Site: brandenburg
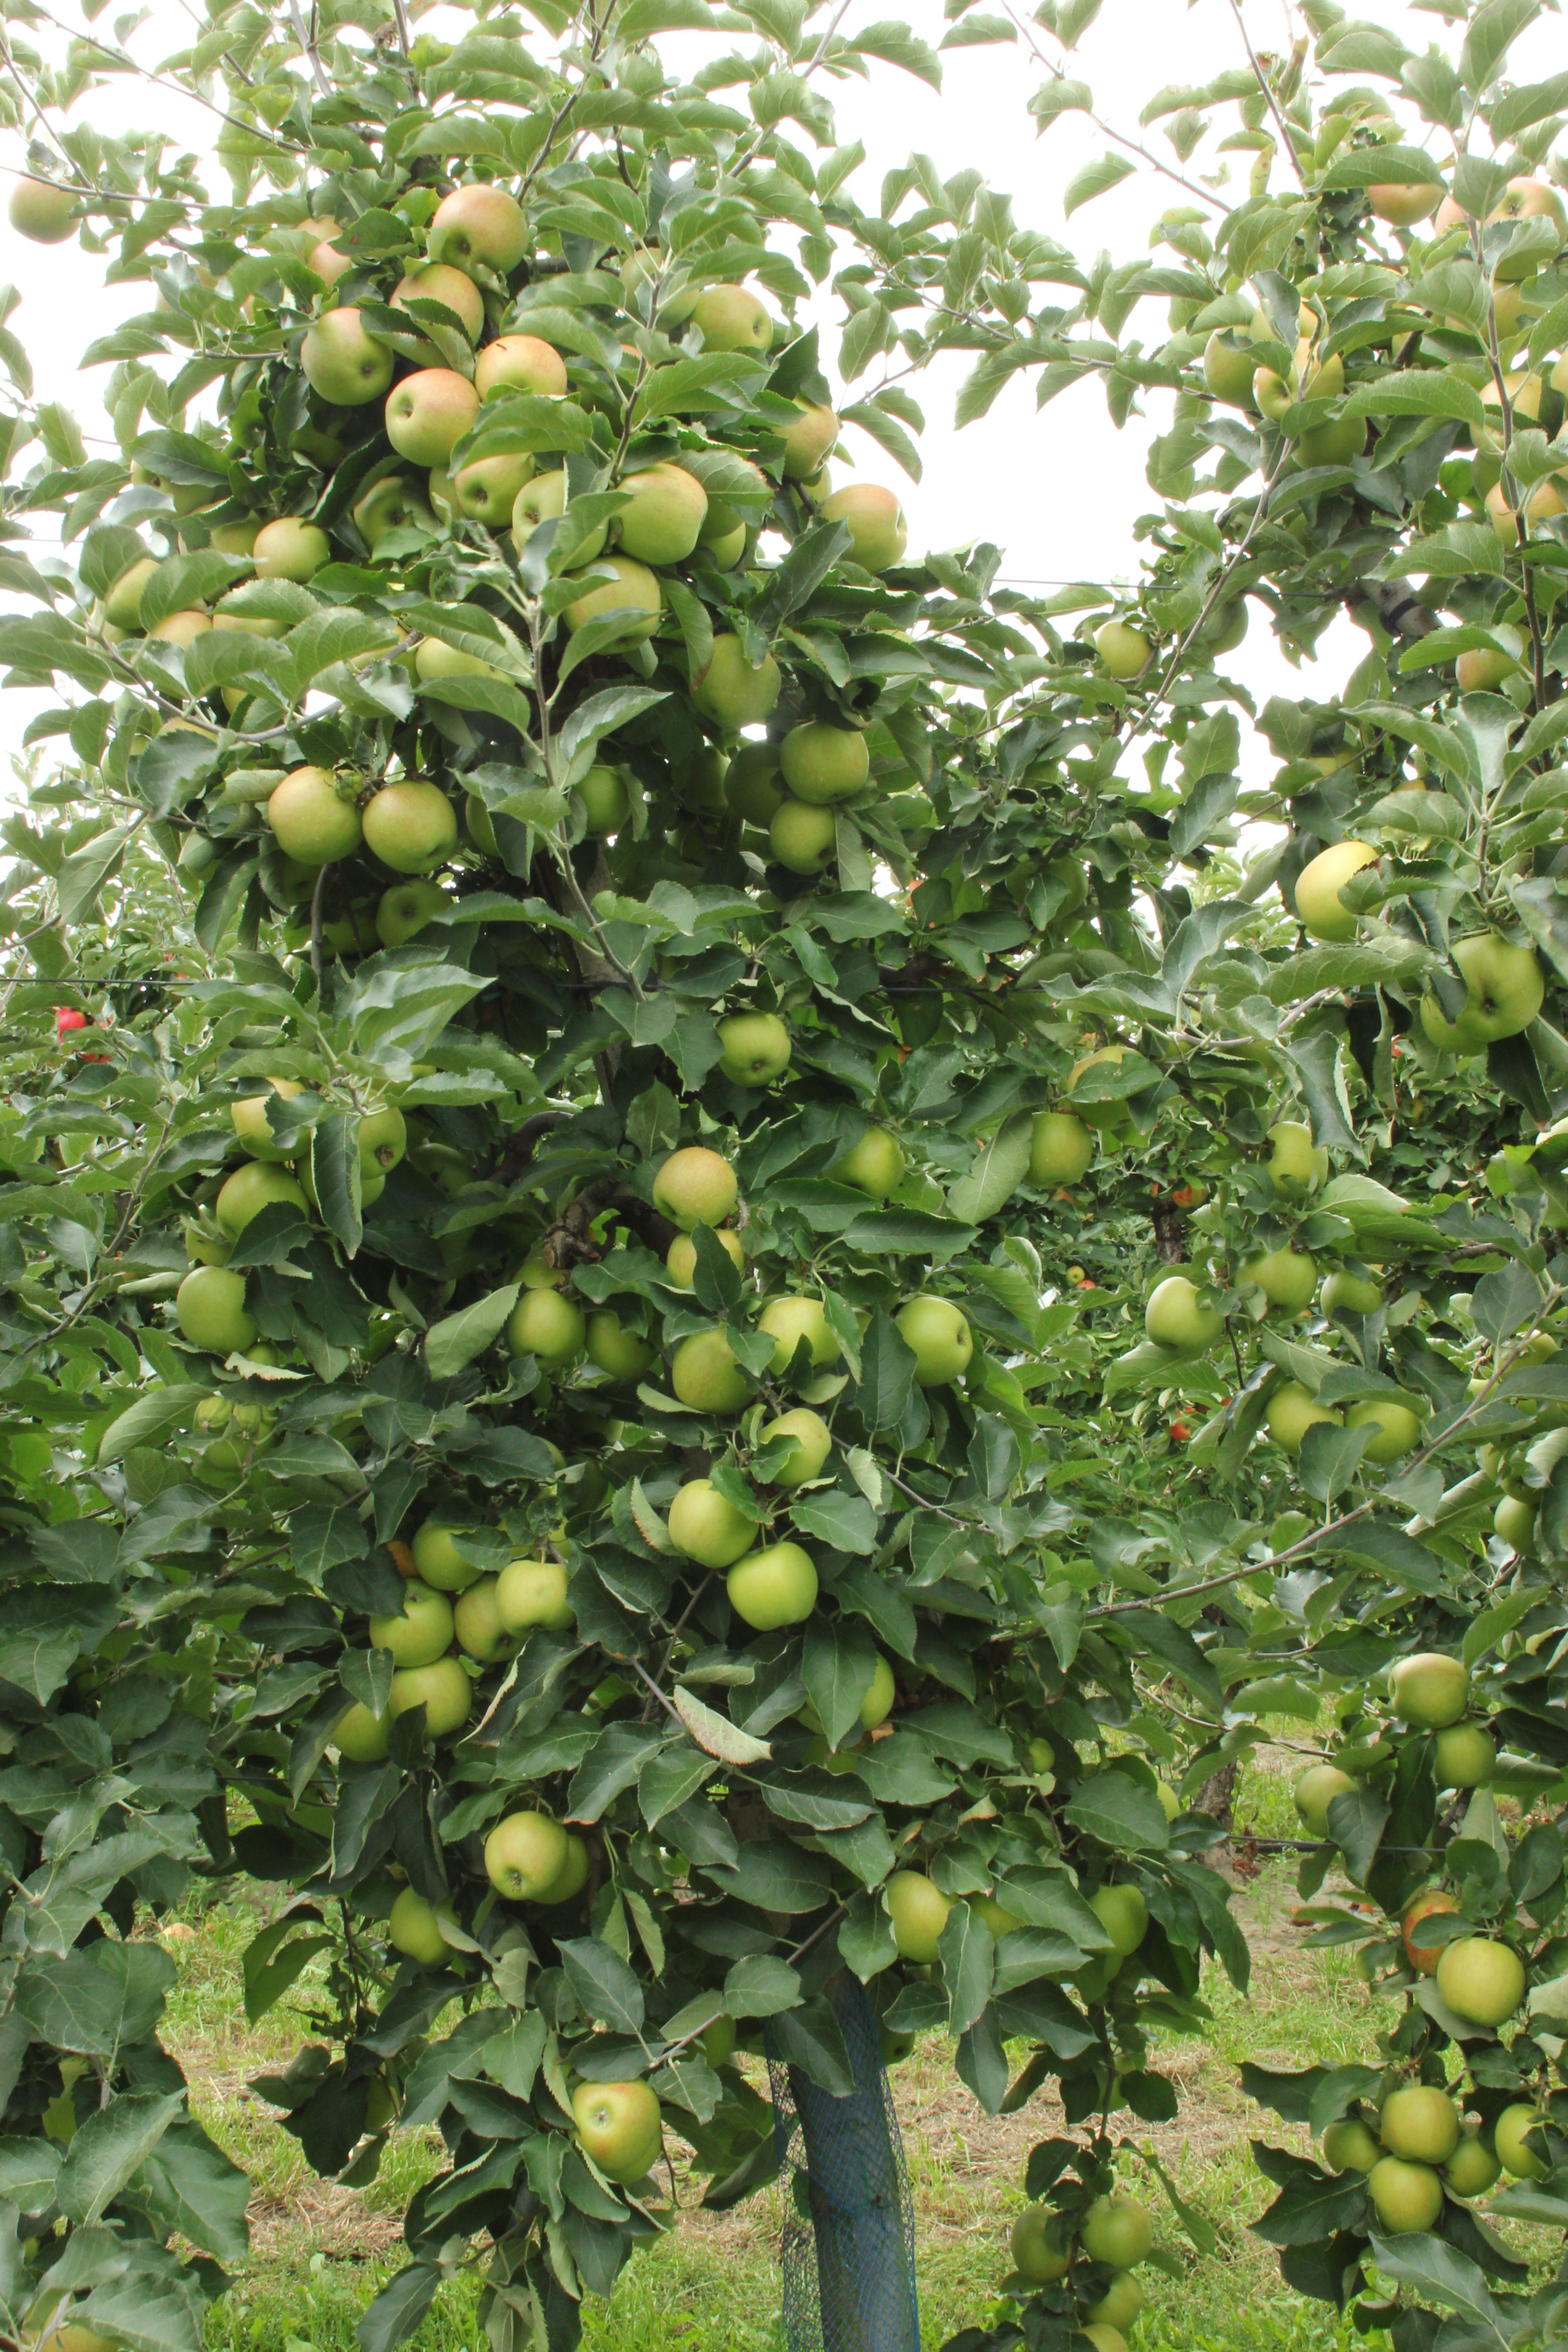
Growth stage (BBCH 87): Maturity of fruit and seed